St Stephen's Club

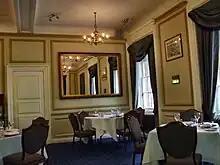
A dining room inside the club

Taking its name from St Stephen's Chapel, the original meeting place of the Commons which burned down in 1834, the club was initially connected with Conservative Party Members of Parliament and civil engineers. Benjamin Disraeli, twice Prime Minister of the United Kingdom, was among the founding fathers.